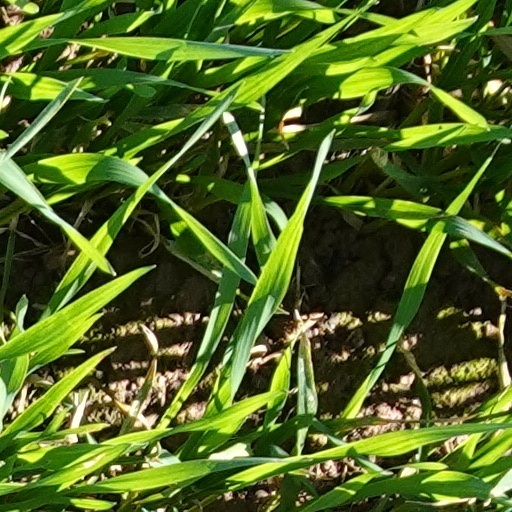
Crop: wheat